Craig Before the Creek

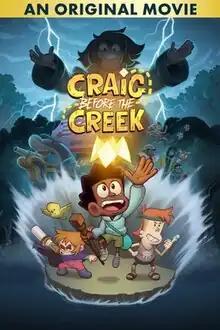
Digital release film poster

Craig Before the Creek is a 2023 American animated adventure comedy film that is a prequel to the Cartoon Network television series "Craig of the Creek". The film was directed by series creators Matt Burnett and Ben Levin, co-directed by Naija Porter, and co-written by Burnett and Levin, with additional contributions from various writers. It stars the voices of series regulars Philip Solomon, Noël Wells, H. Michael Croner, Kimberly Hébert Gregory, Phil LaMarr, and Lucia Cunningham, with Vico Ortiz as Serena and Byron Marc Newsome reprising his role as Duane from the spin-off series "Jessica's Big Little World".